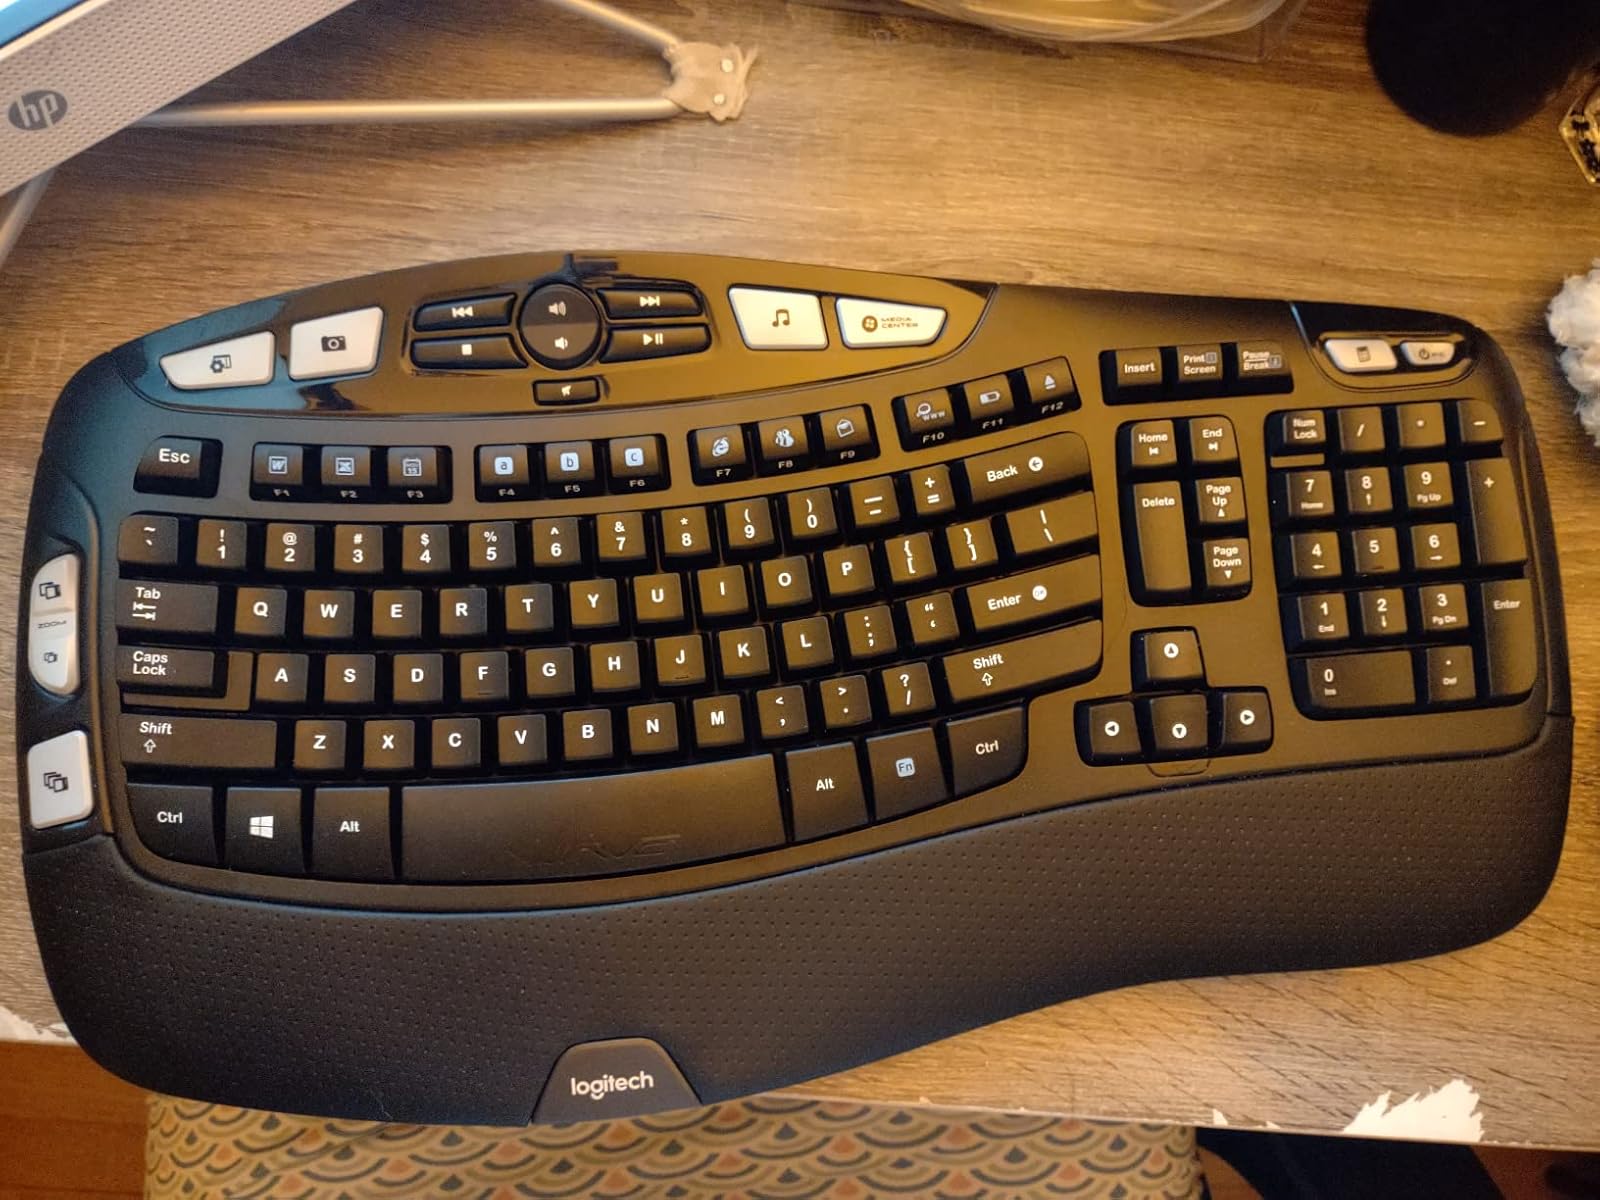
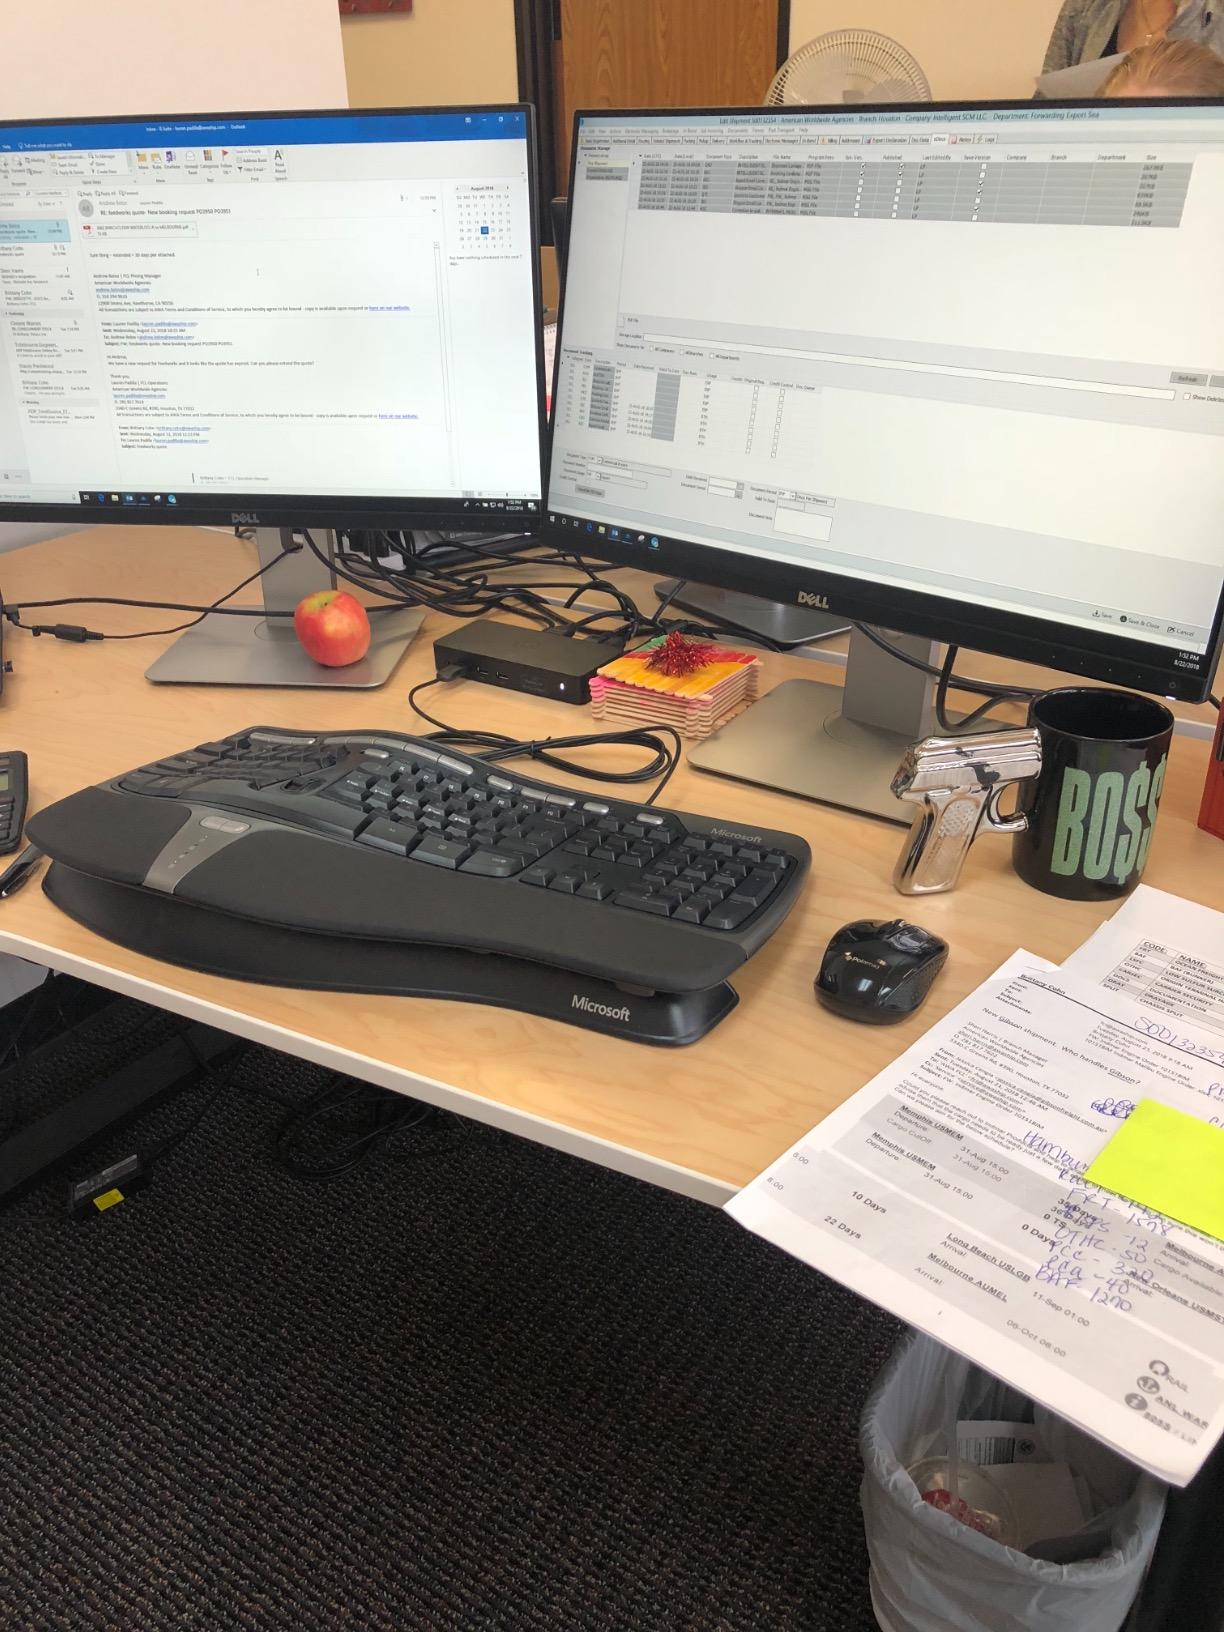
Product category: keyboard
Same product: no